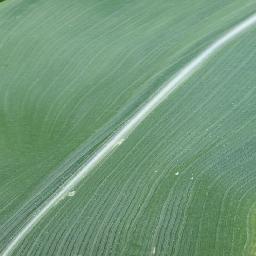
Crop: corn
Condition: (maize)_healthy